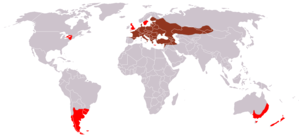
Cette liste commentée recense la mammalofaune à Chypre. Elle répertorie les espèces de mammifères chypriotes actuels et celles qui ont été récemment classifiées comme éteintes. Cette liste comporte 57 espèces réparties en onze ordres et 24 familles, dont deux sont « en danger critique d'extinction », une est « en danger », cinq sont « vulnérables », trois sont « quasi menacées » et deux ont des « données insuffisantes » pour être classées.
Cette liste commentée recense la mammalofaune au Royaume-Uni. Elle répertorie les espèces de mammifères britanniques actuels et celles qui ont été récemment classifiées comme éteintes. Comme ici ne sont référencés que les nations constitutives et les dépendances de la Couronne, cette liste ne comptabilise pas les animaux présents dans Akrotiri et dans Dhekelia, qui sont des bases militaires souveraines situées à Chypre, ni des territoires britanniques d'outre-mer, qui sont des régions disséminées un peu partout dans le monde.
Le Lièvre d'Europe ou Lièvre brun est une espèce de lièvres originaire d'Europe et de l'ouest de l'Asie. Elle fut introduite en Afrique, en Amérique du Nord, en Amérique du Sud et en Océanie. C'est un mammifère classé dans l'ordre des lagomorphes, dans la famille des léporidés.
Cette liste commentée recense la mammalofaune en Norvège. Elle répertorie les espèces de mammifères norvégiens actuels et celles qui ont été récemment classifiées comme éteintes. Cette liste comporte 95 espèces réparties en neuf ordres et 27 familles, dont quatre sont « en danger », quatre autres sont « vulnérables », cinq sont « quasi menacées » et cinq autres ont des « données insuffisantes » pour être classées.